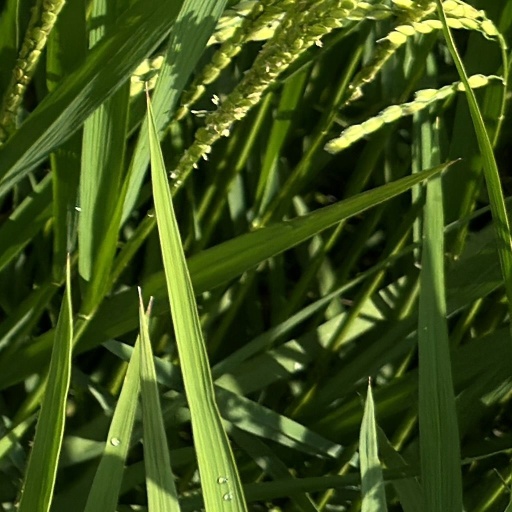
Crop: rice